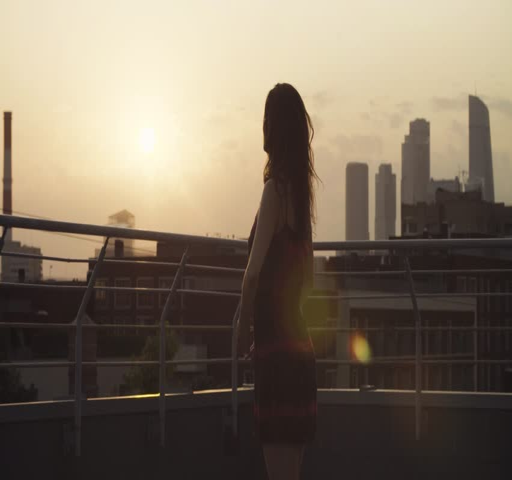
silhouettes of young couple dancing on the roof on sunset .